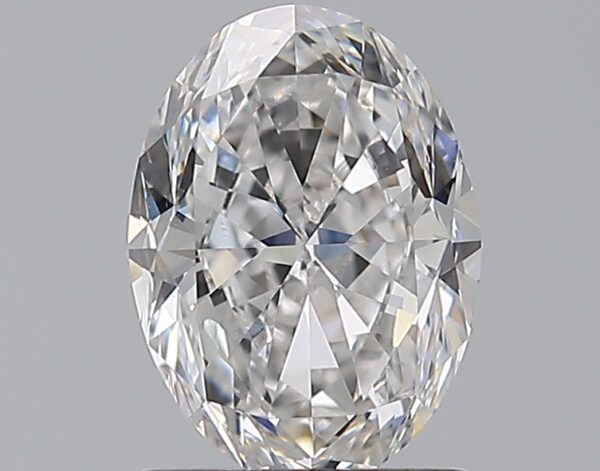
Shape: oval
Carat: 1.2
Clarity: SI1
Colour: E
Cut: VG
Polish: EX
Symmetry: EX
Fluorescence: N
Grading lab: GIA
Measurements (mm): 7.82 x 5.75 x 3.75